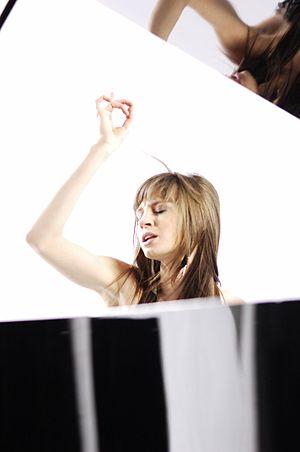
Sylwia Grzeszczak, née à Poznań le 7 avril 1989, est une chanteuse et pianiste polonaise.